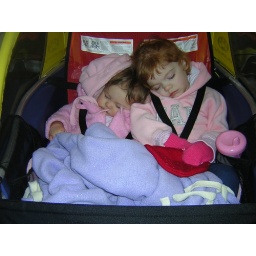
My girls in the bike trailer.